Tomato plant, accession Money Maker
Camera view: bottom (45 deg); turntable rotation: 90 degrees
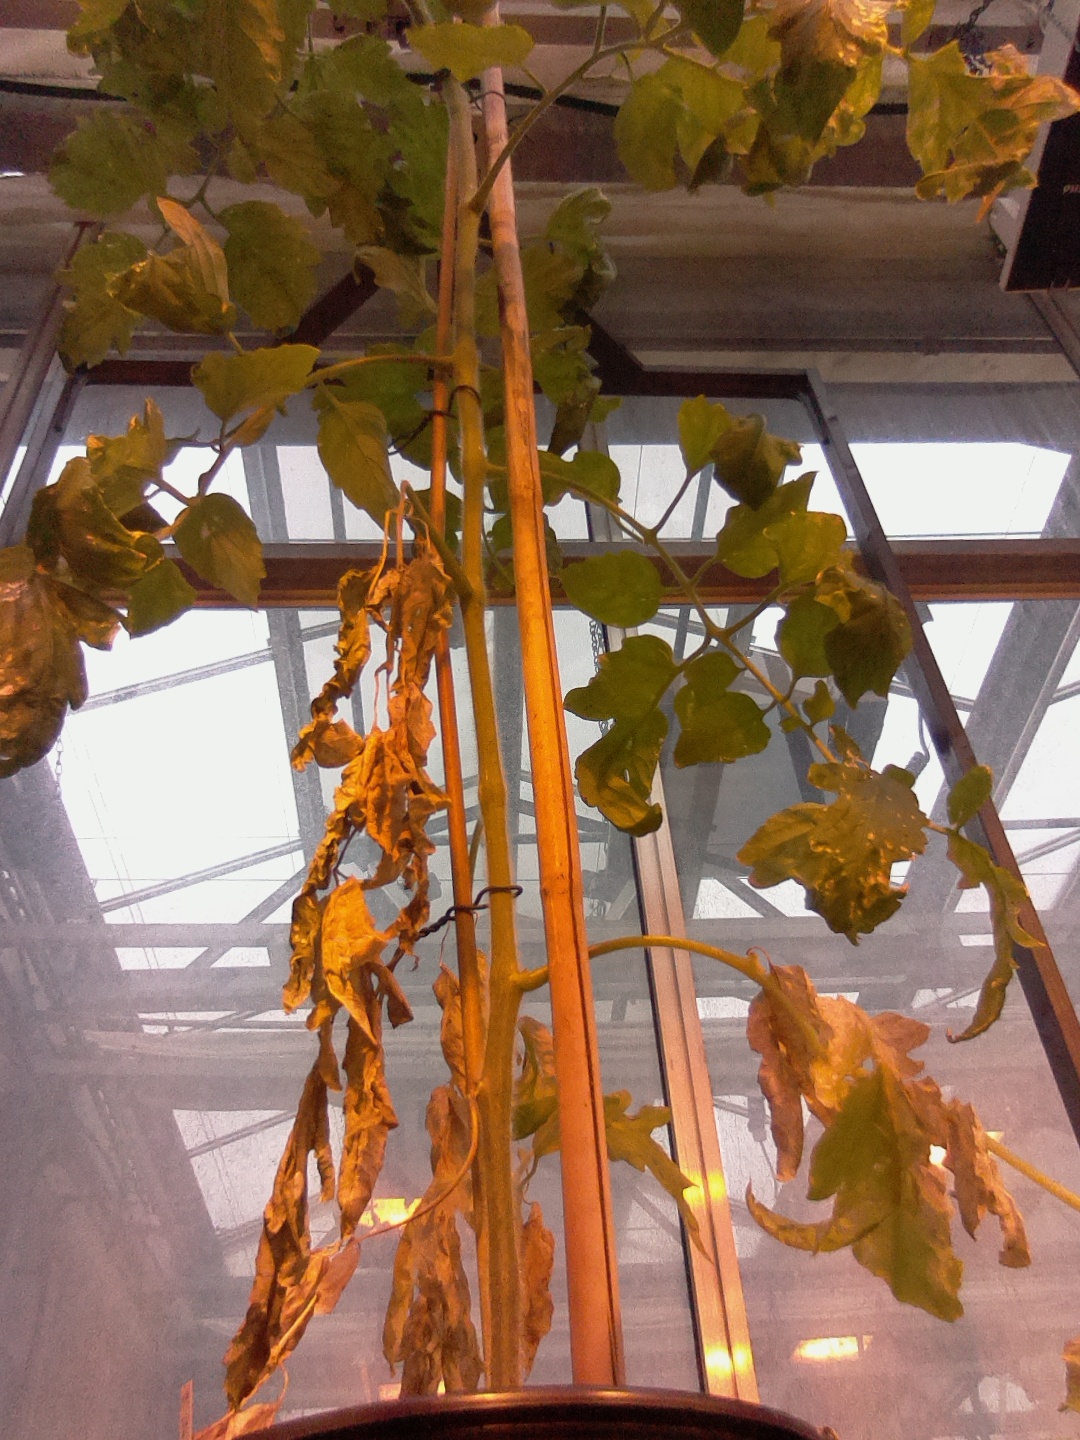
BBCH growth stage 76: 60%-70% of final fruit size